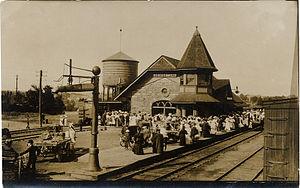
La gare de Georgetown à Georgetown est desservie par Via Rail Canada et le GO Transit.